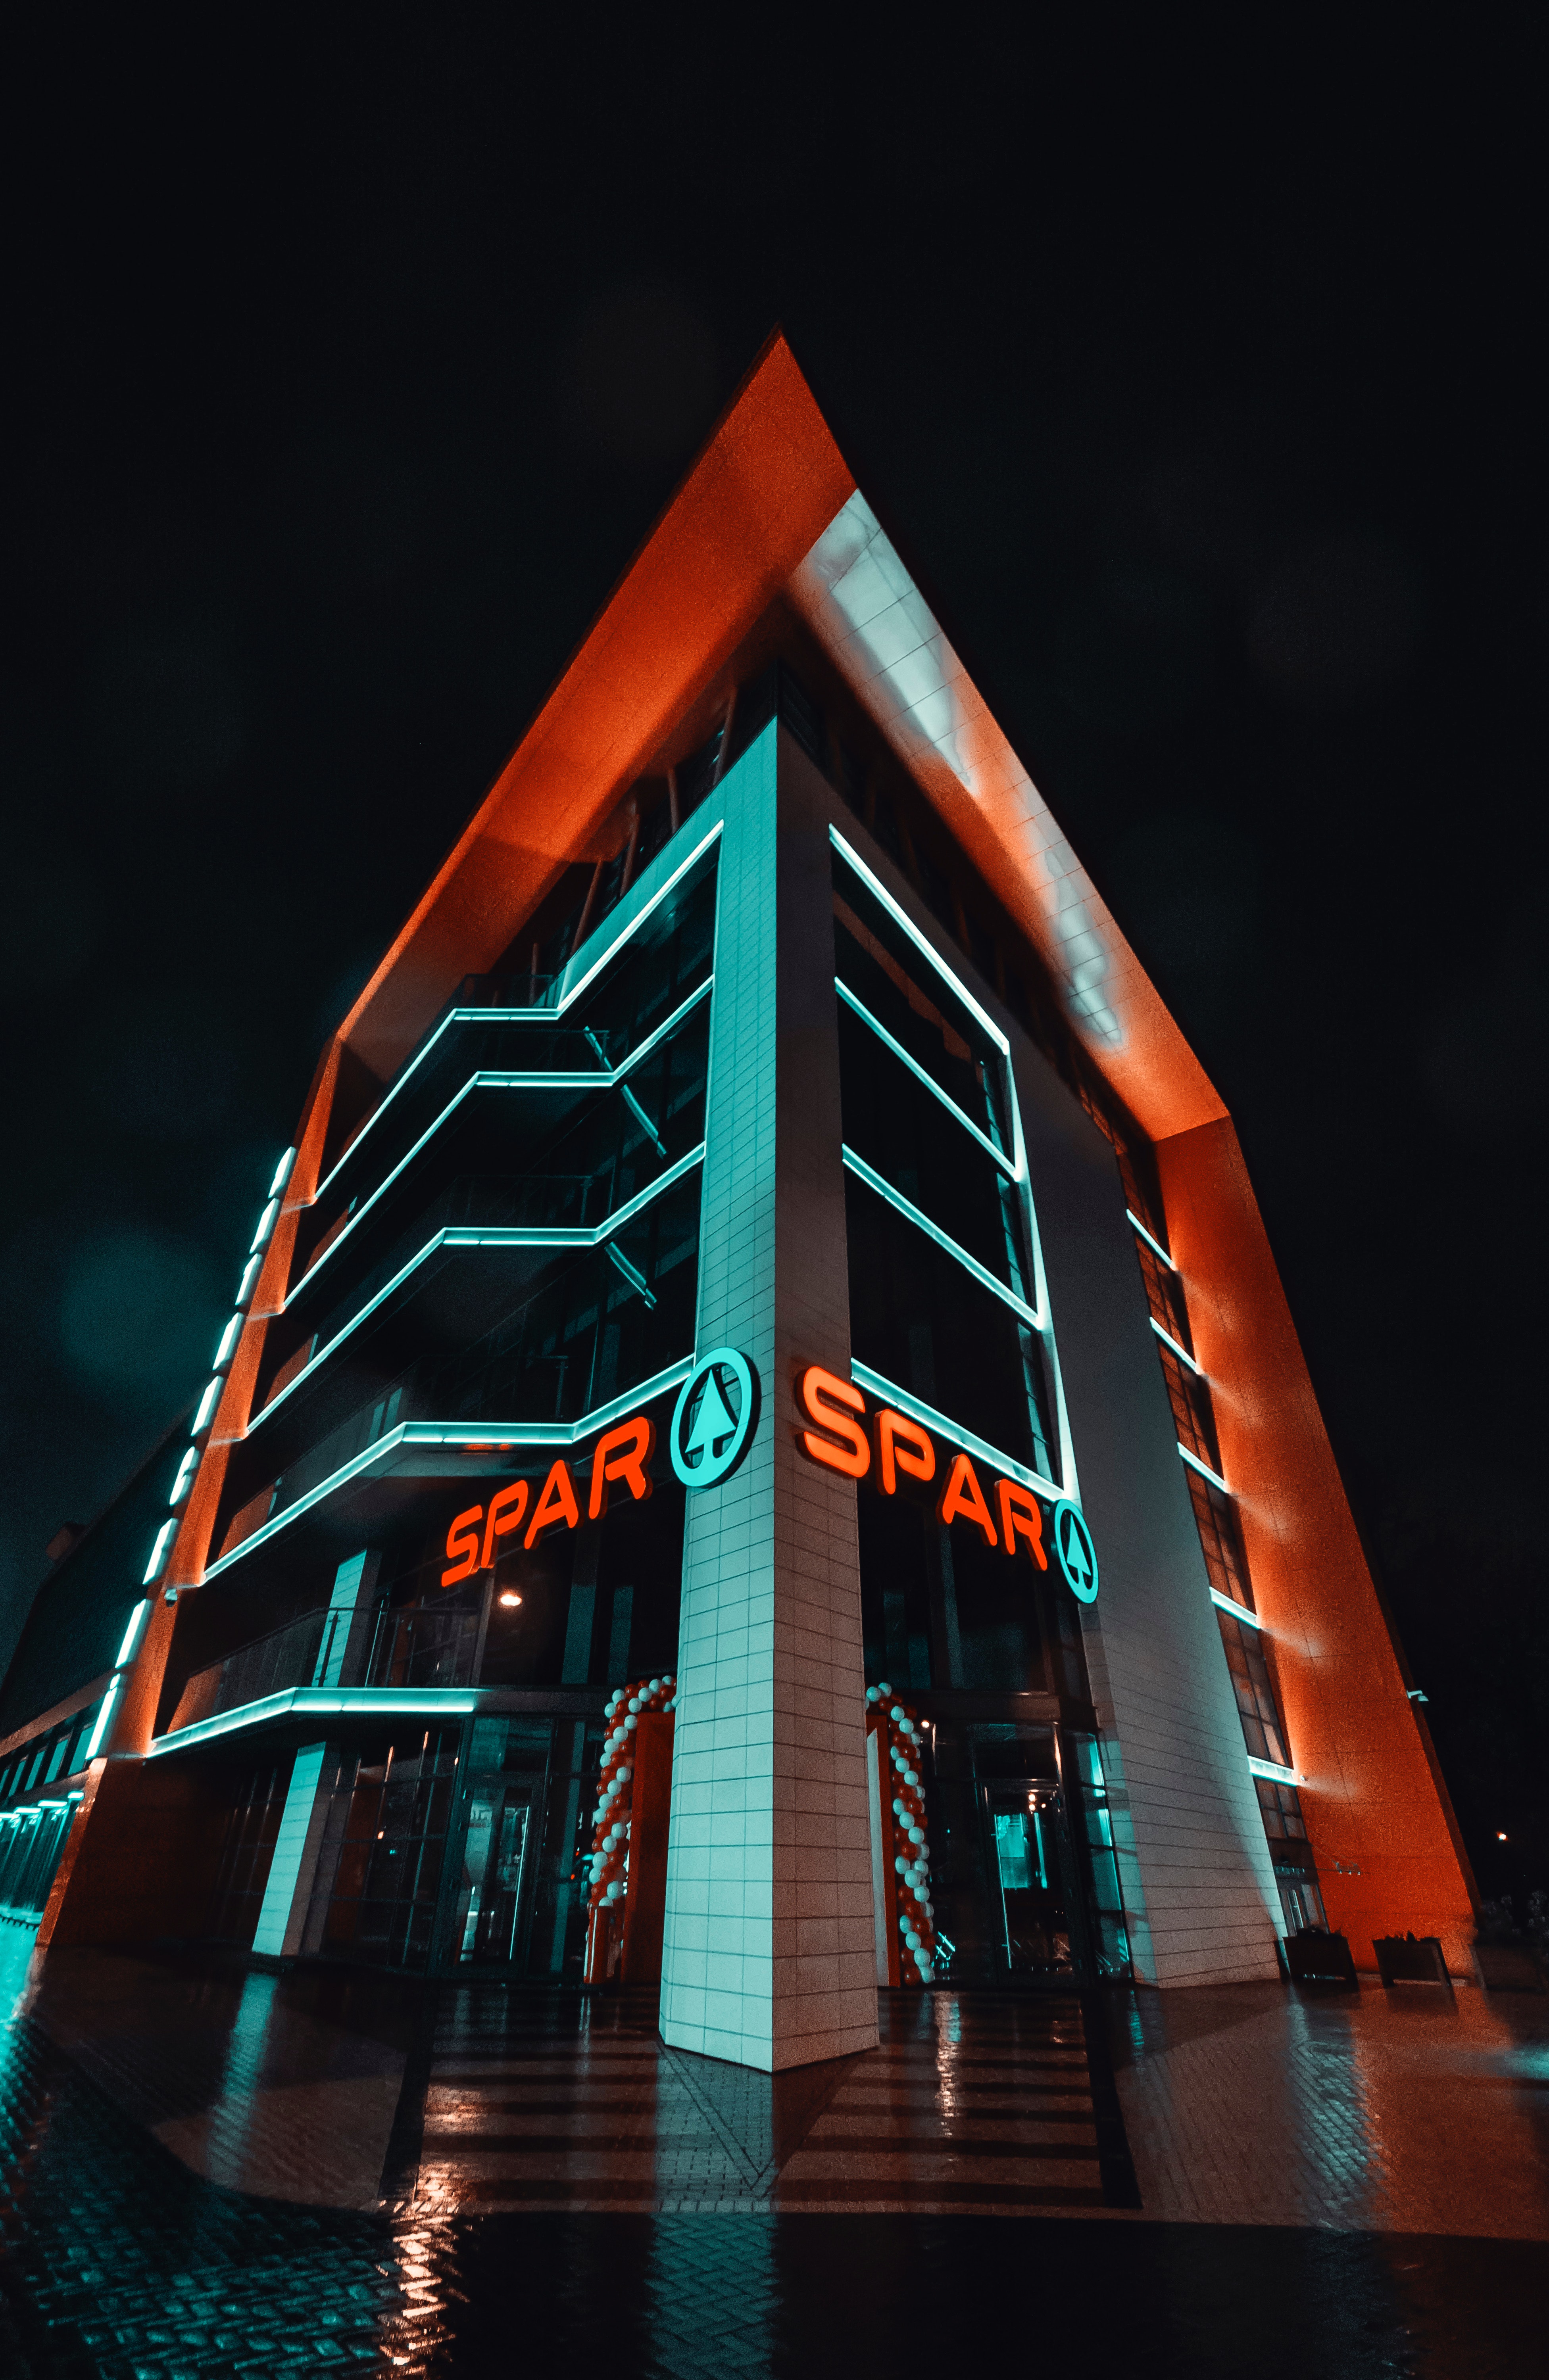
architecture, light, landmark, lighting, night, building, facade, metropolitan area, neon, mixed use, house, commercial building, metropolis, triangle, corporate headquarters, home, city, headquarters, hotel, symmetry